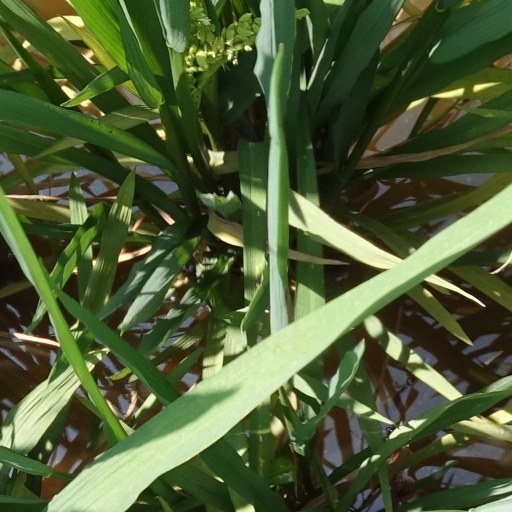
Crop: rice